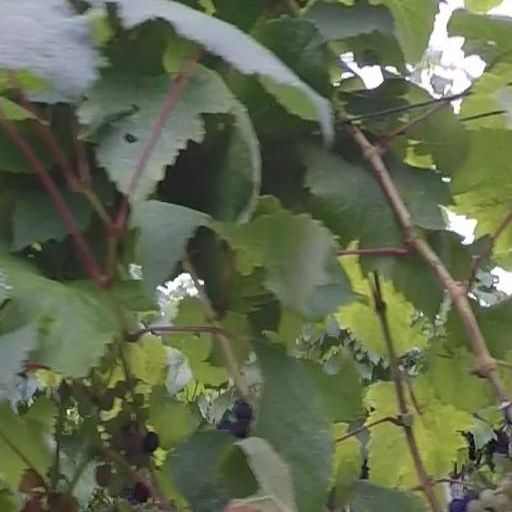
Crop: grape